Gunhilda of Denmark

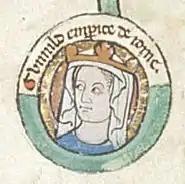
13th century portrait

Gunhilda of Denmark ( 1020 – 18 July 1038), was Queen of Germany as the wife of King Henry III from 1036 until her death.